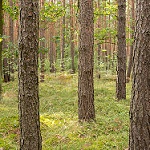
Scene: Outdoor